Pedestrianism

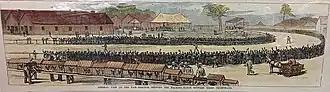
African American walking match at the North Carolina State Fairgrounds in Raleigh, North Carolina, 1879

During the late eighteenth and nineteenth centuries, pedestrianism, like running or horse racing (equestrianism) was a popular spectator sport in Britain and Ireland. Pedestrianism became a fixture at fairs – much like horse racing – developing from wagers on footraces, rambling, and 17th-century footman wagering. Sources from the late 17th and early 18th century in England describe aristocrats pitting their carriage footmen, constrained to walk by the speed of their masters' carriages, against one another.